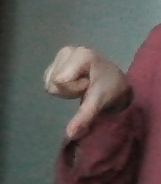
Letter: waw